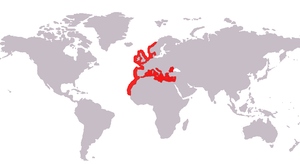
Le congre commun, appelé aussi anguille de mer, est une espèce de poissons anguilliformes de la famille des congridés.